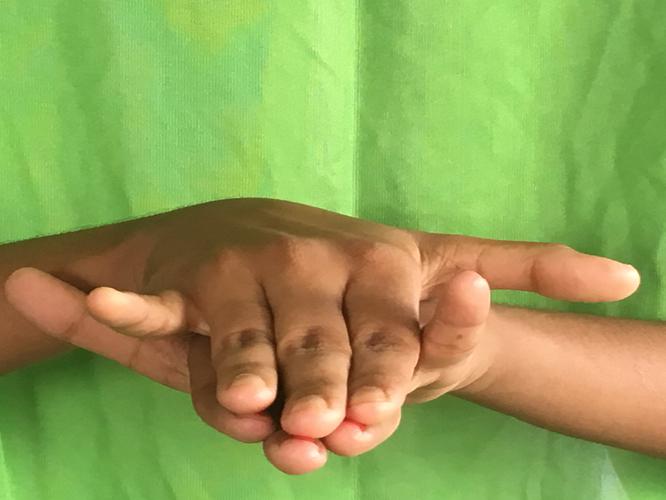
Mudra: Varaha
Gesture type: double_hand